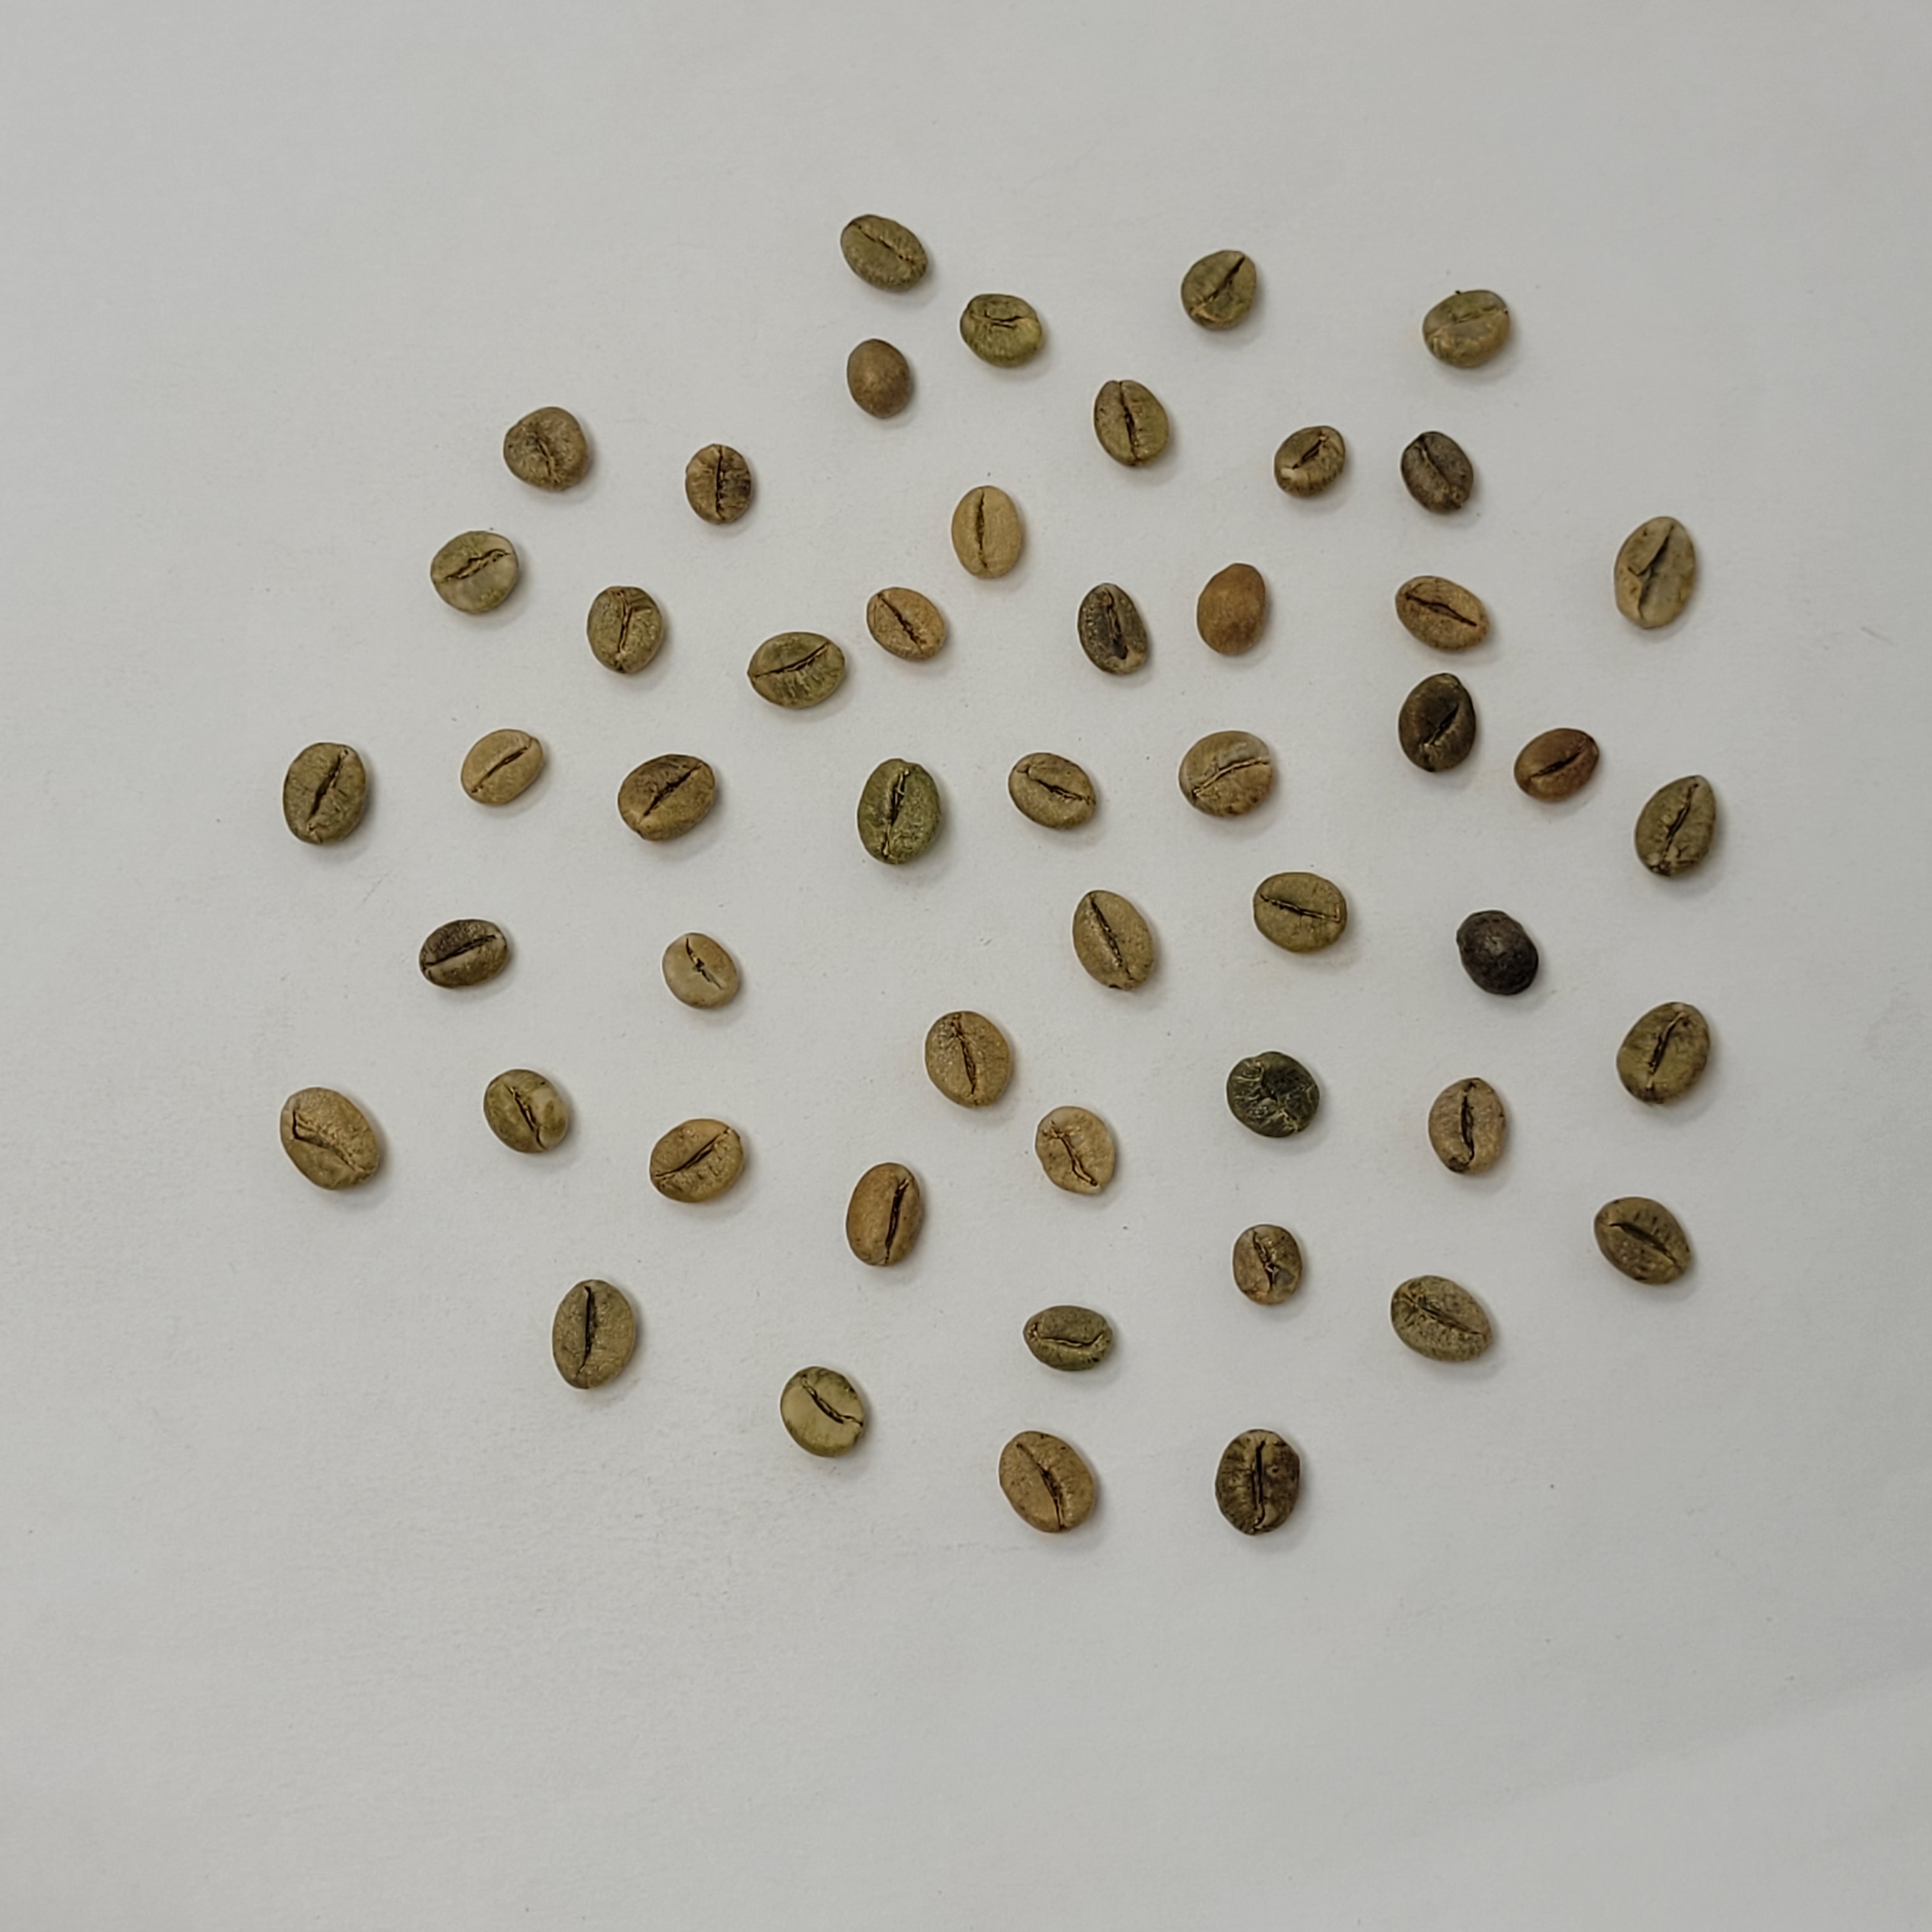
Coffee bean quality grade: Bulk